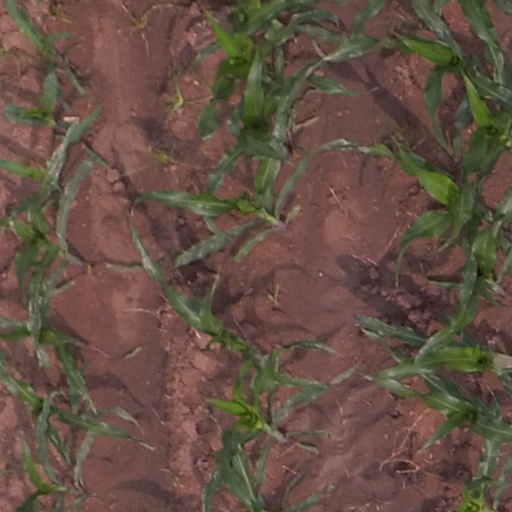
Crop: maize; corn